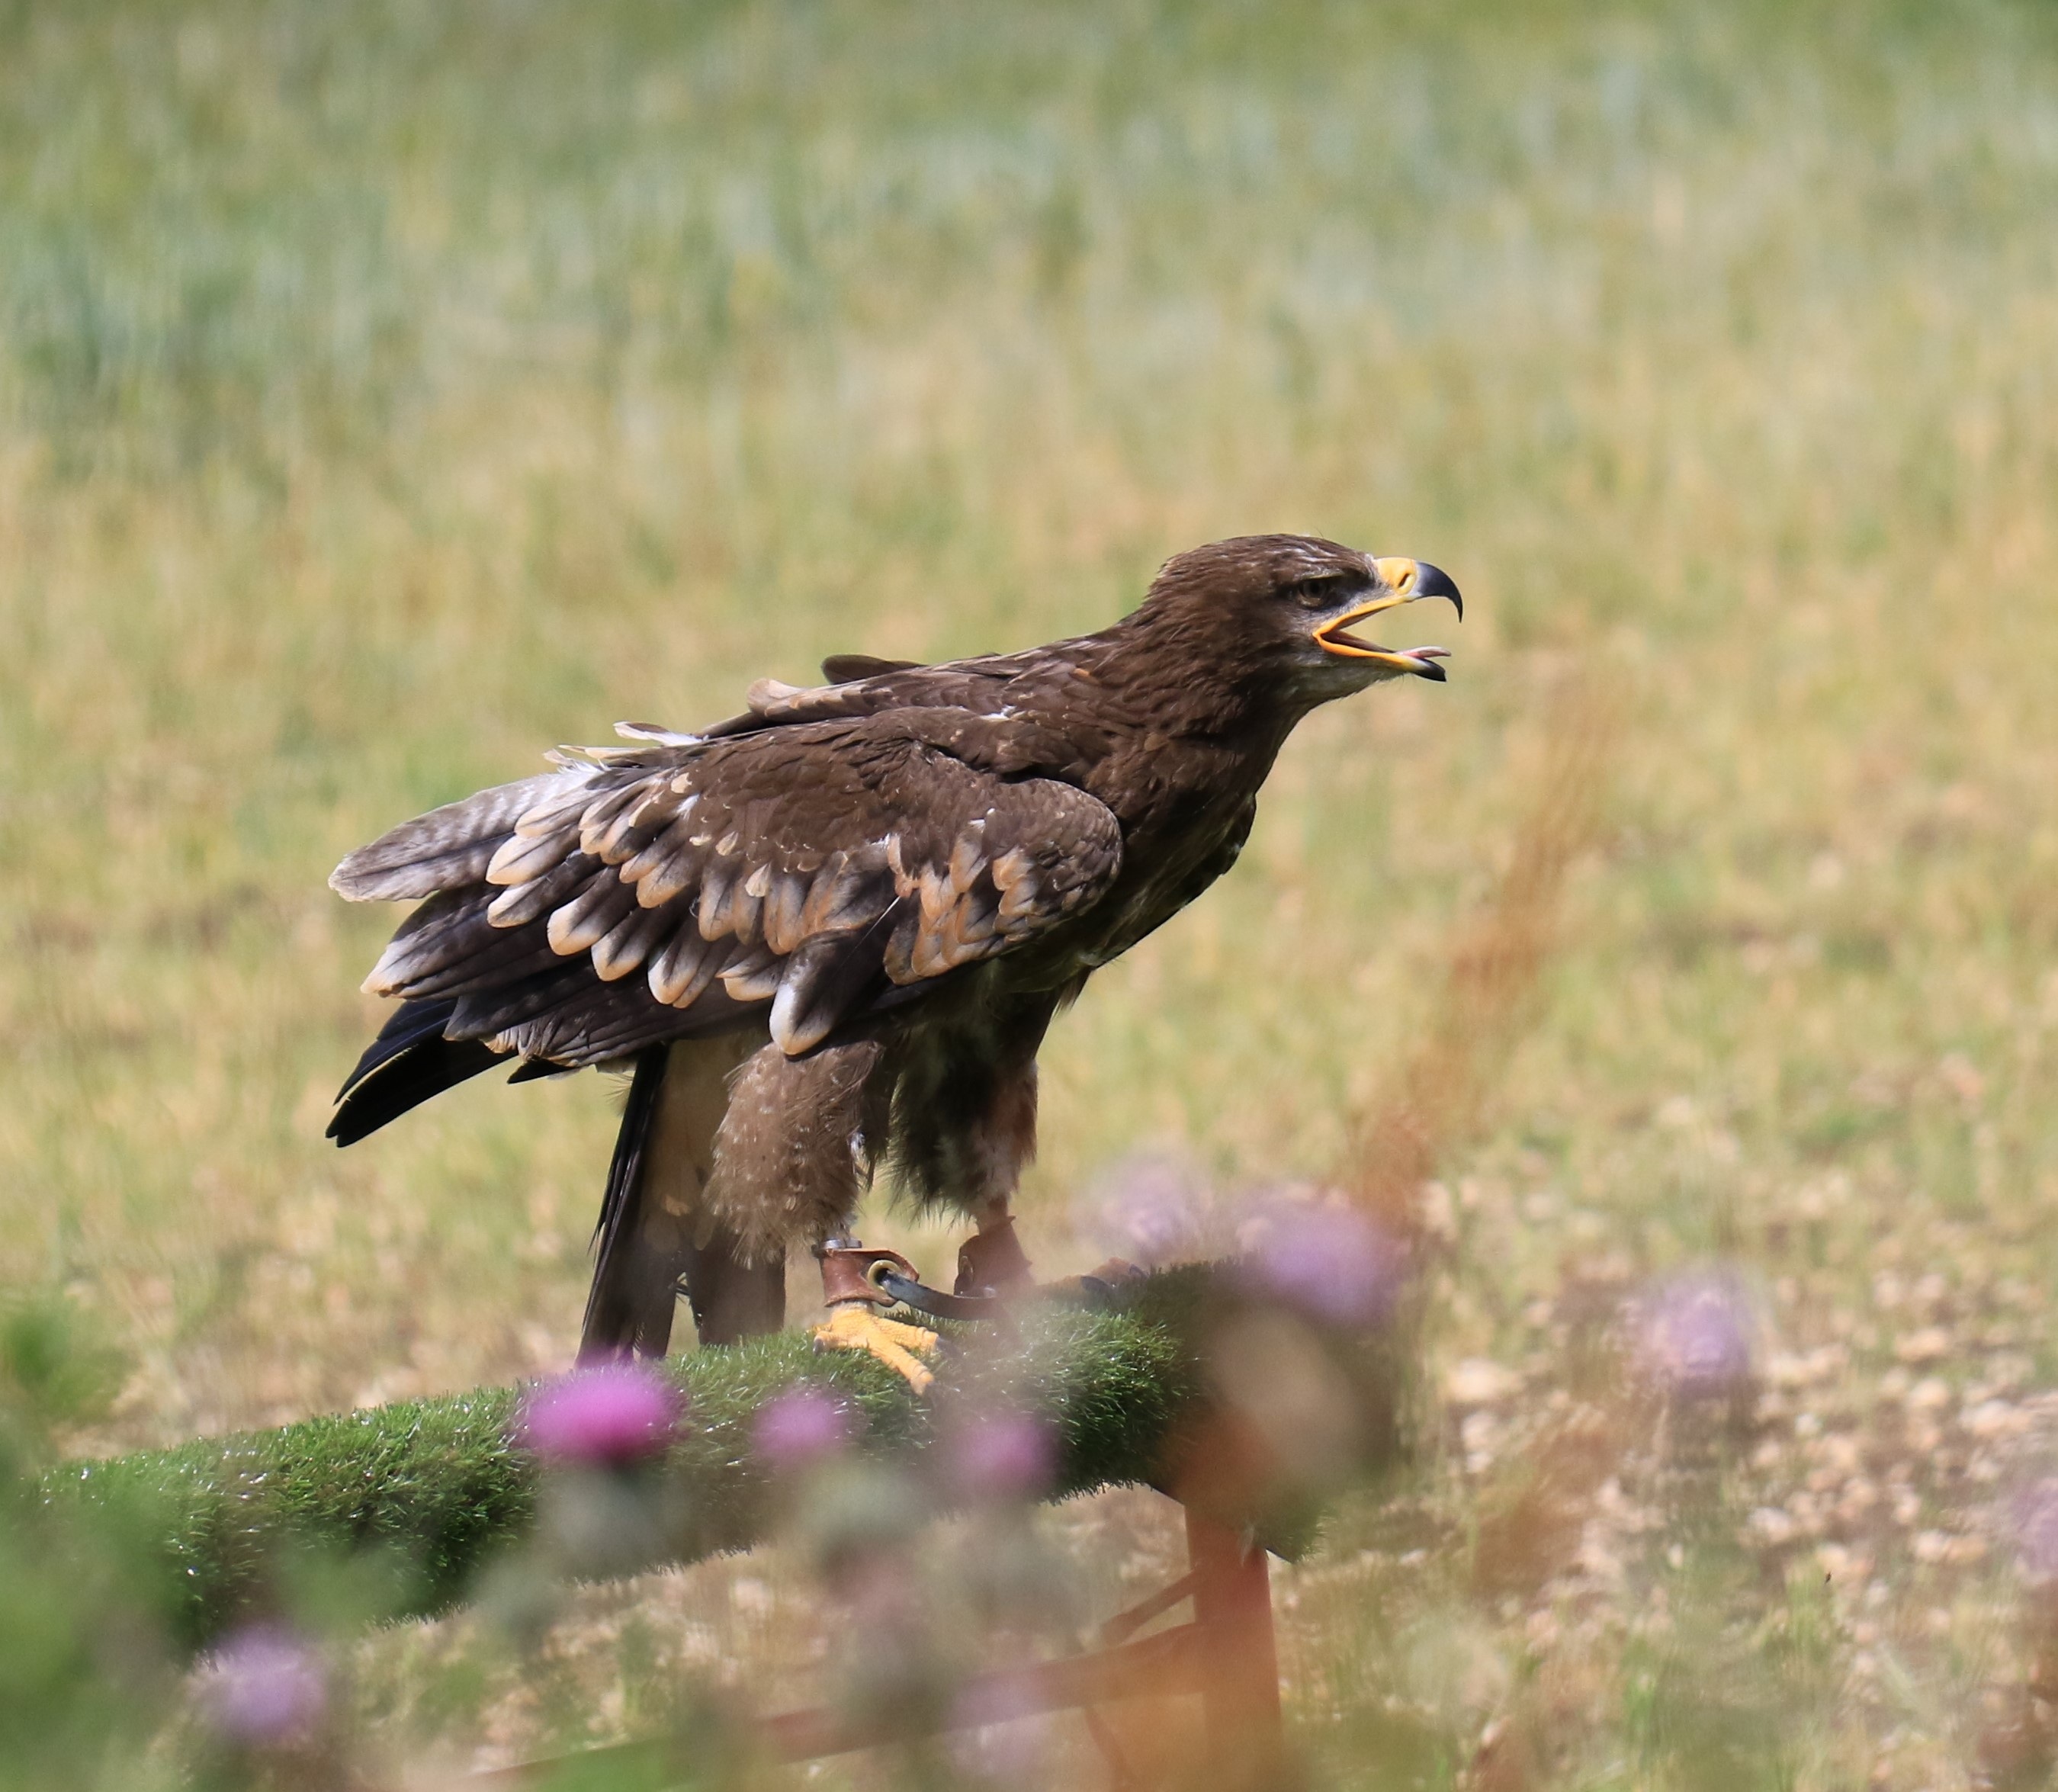
nature, bird, prairie, wildlife, wild, beak, eagle, predator, hawk, fauna, raptor, bird of prey, vertebrate, carnivore, hunter, vulture, falcon, prey, buzzard, falconry, steppe, steppe eagle, accipitriformes